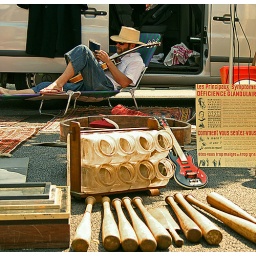
Selling everything - but the guitar and the hat. Saturday flea market in Geneva, Plain Palais